Book censorship in the United States

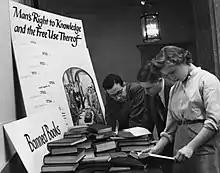
A display on banned books at a Columbia University Bicentennial exhibit, 1954. The theme of the bicentennial was "Man's Right to Knowledge and the Free Use Thereof".

Book censorship is censorship, which is the suppression of speech, public communication, and other information, that is the removal, suppression, or restricted circulation of literary, artistic, or educational material on the grounds that it is objectionable according to the standards applied by the censor. The first instance of book censorship in what is now known as the United States, took place in 1637 in modern-day Quincy, Massachusetts. While specific titles caused bouts of book censorship, with "Uncle Tom’s Cabin" frequently cited as the first book subject to a national ban, censorship of reading materials and their distribution remained sporadic in the United States until the Comstock Laws in 1873. It was in the early 20th century that book censorship became a more common practice and source of public debate. Throughout the 20th and early 21st centuries there have been waves of attempts at widespread book censorship in the US. Since 2022, the country has seen a dramatic increase of attempted and successful censorship, with a 63% rise in reported cases between 2022 and 2023, including a substantial rise in challenges filed to hundreds of books at a time. In recent years, about three-fourths of books subject to censorship in the US are for children, pre-teenagers, and teenagers.